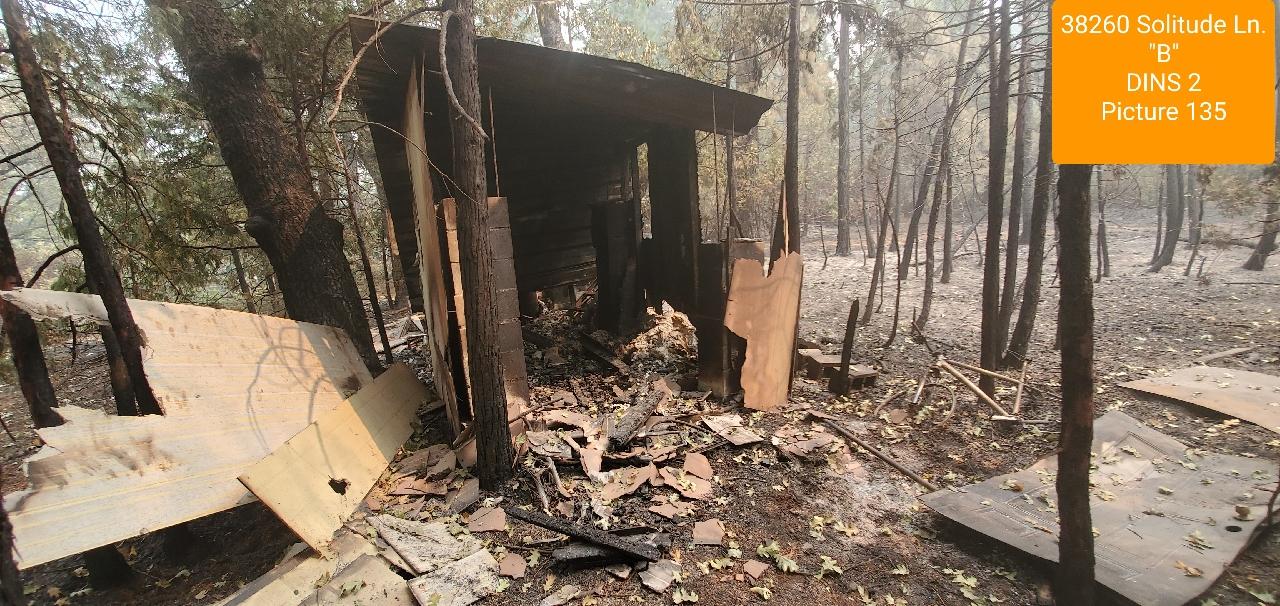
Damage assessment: destroyed